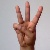
The image shows a hand gesture representing the letter 'W' in Indian Sign Language.